Environmental protection

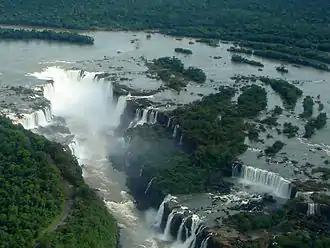
Panorama of the Iguazu Falls in Brazil

Formal environmental protection in China House was first stimulated by the 1972 United Nations Conference on the Human Environment held in Stockholm, Sweden. Following this, they began establishing environmental protection agencies and putting controls on some of its industrial waste. China was one of the first developing countries to implement a sustainable development strategy. In 1983 the State Council announced that environmental protection would be one of China's basic national policies and in 1984 the National Environmental Protection Agency (NEPA) was established. Following severe flooding of the Yangtze River basin in 1998, NEPA was upgraded to the State Environmental Protection Agency (SEPA) meaning that environmental protection was now being implemented at a ministerial level. In 2008, SEPA became known by its current name of Ministry of Environmental Protection of the People's Republic of China (MEP).